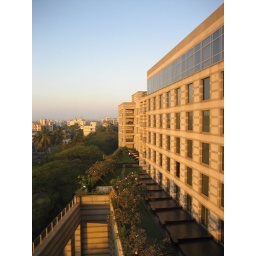
Santacruz (Mumbai) skyline through the plate glass windows of Grand Hyatt in the fading February afternoon sun